Diagram of the Federal Government and American Union

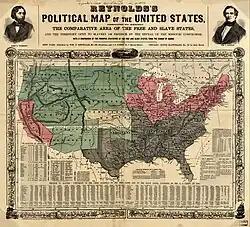
Political Map of US, 1856

In the early 1860s also different types of political maps had been published. One early example is Reynolds's Political Map of the United States from 1856. This map was designed to exhibit the comparative area of the free and slave states and the territory open to slavery or freedom by the repeal of the Missouri Compromise.